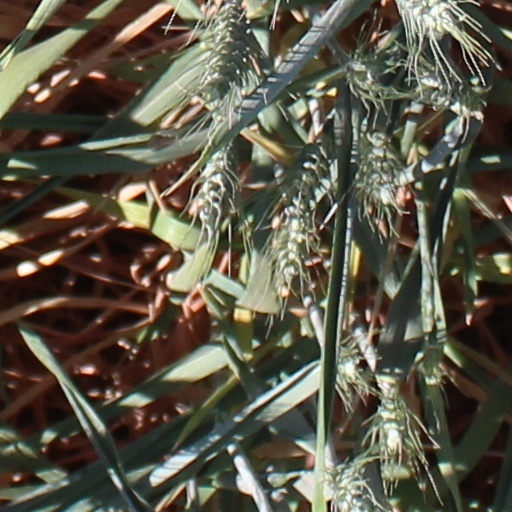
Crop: wheat